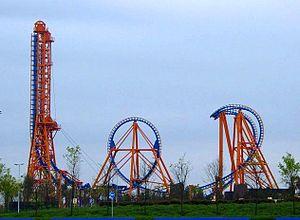
Le Giant Inverted Boomerang est une version évoluée du modèle Boomerang de Vekoma. Il présente les mêmes figures que ce dernier mais sur une voie inversée, un parcours plus ample et dont les extrémités sont verticales.